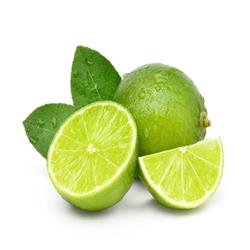
Label: Lemon